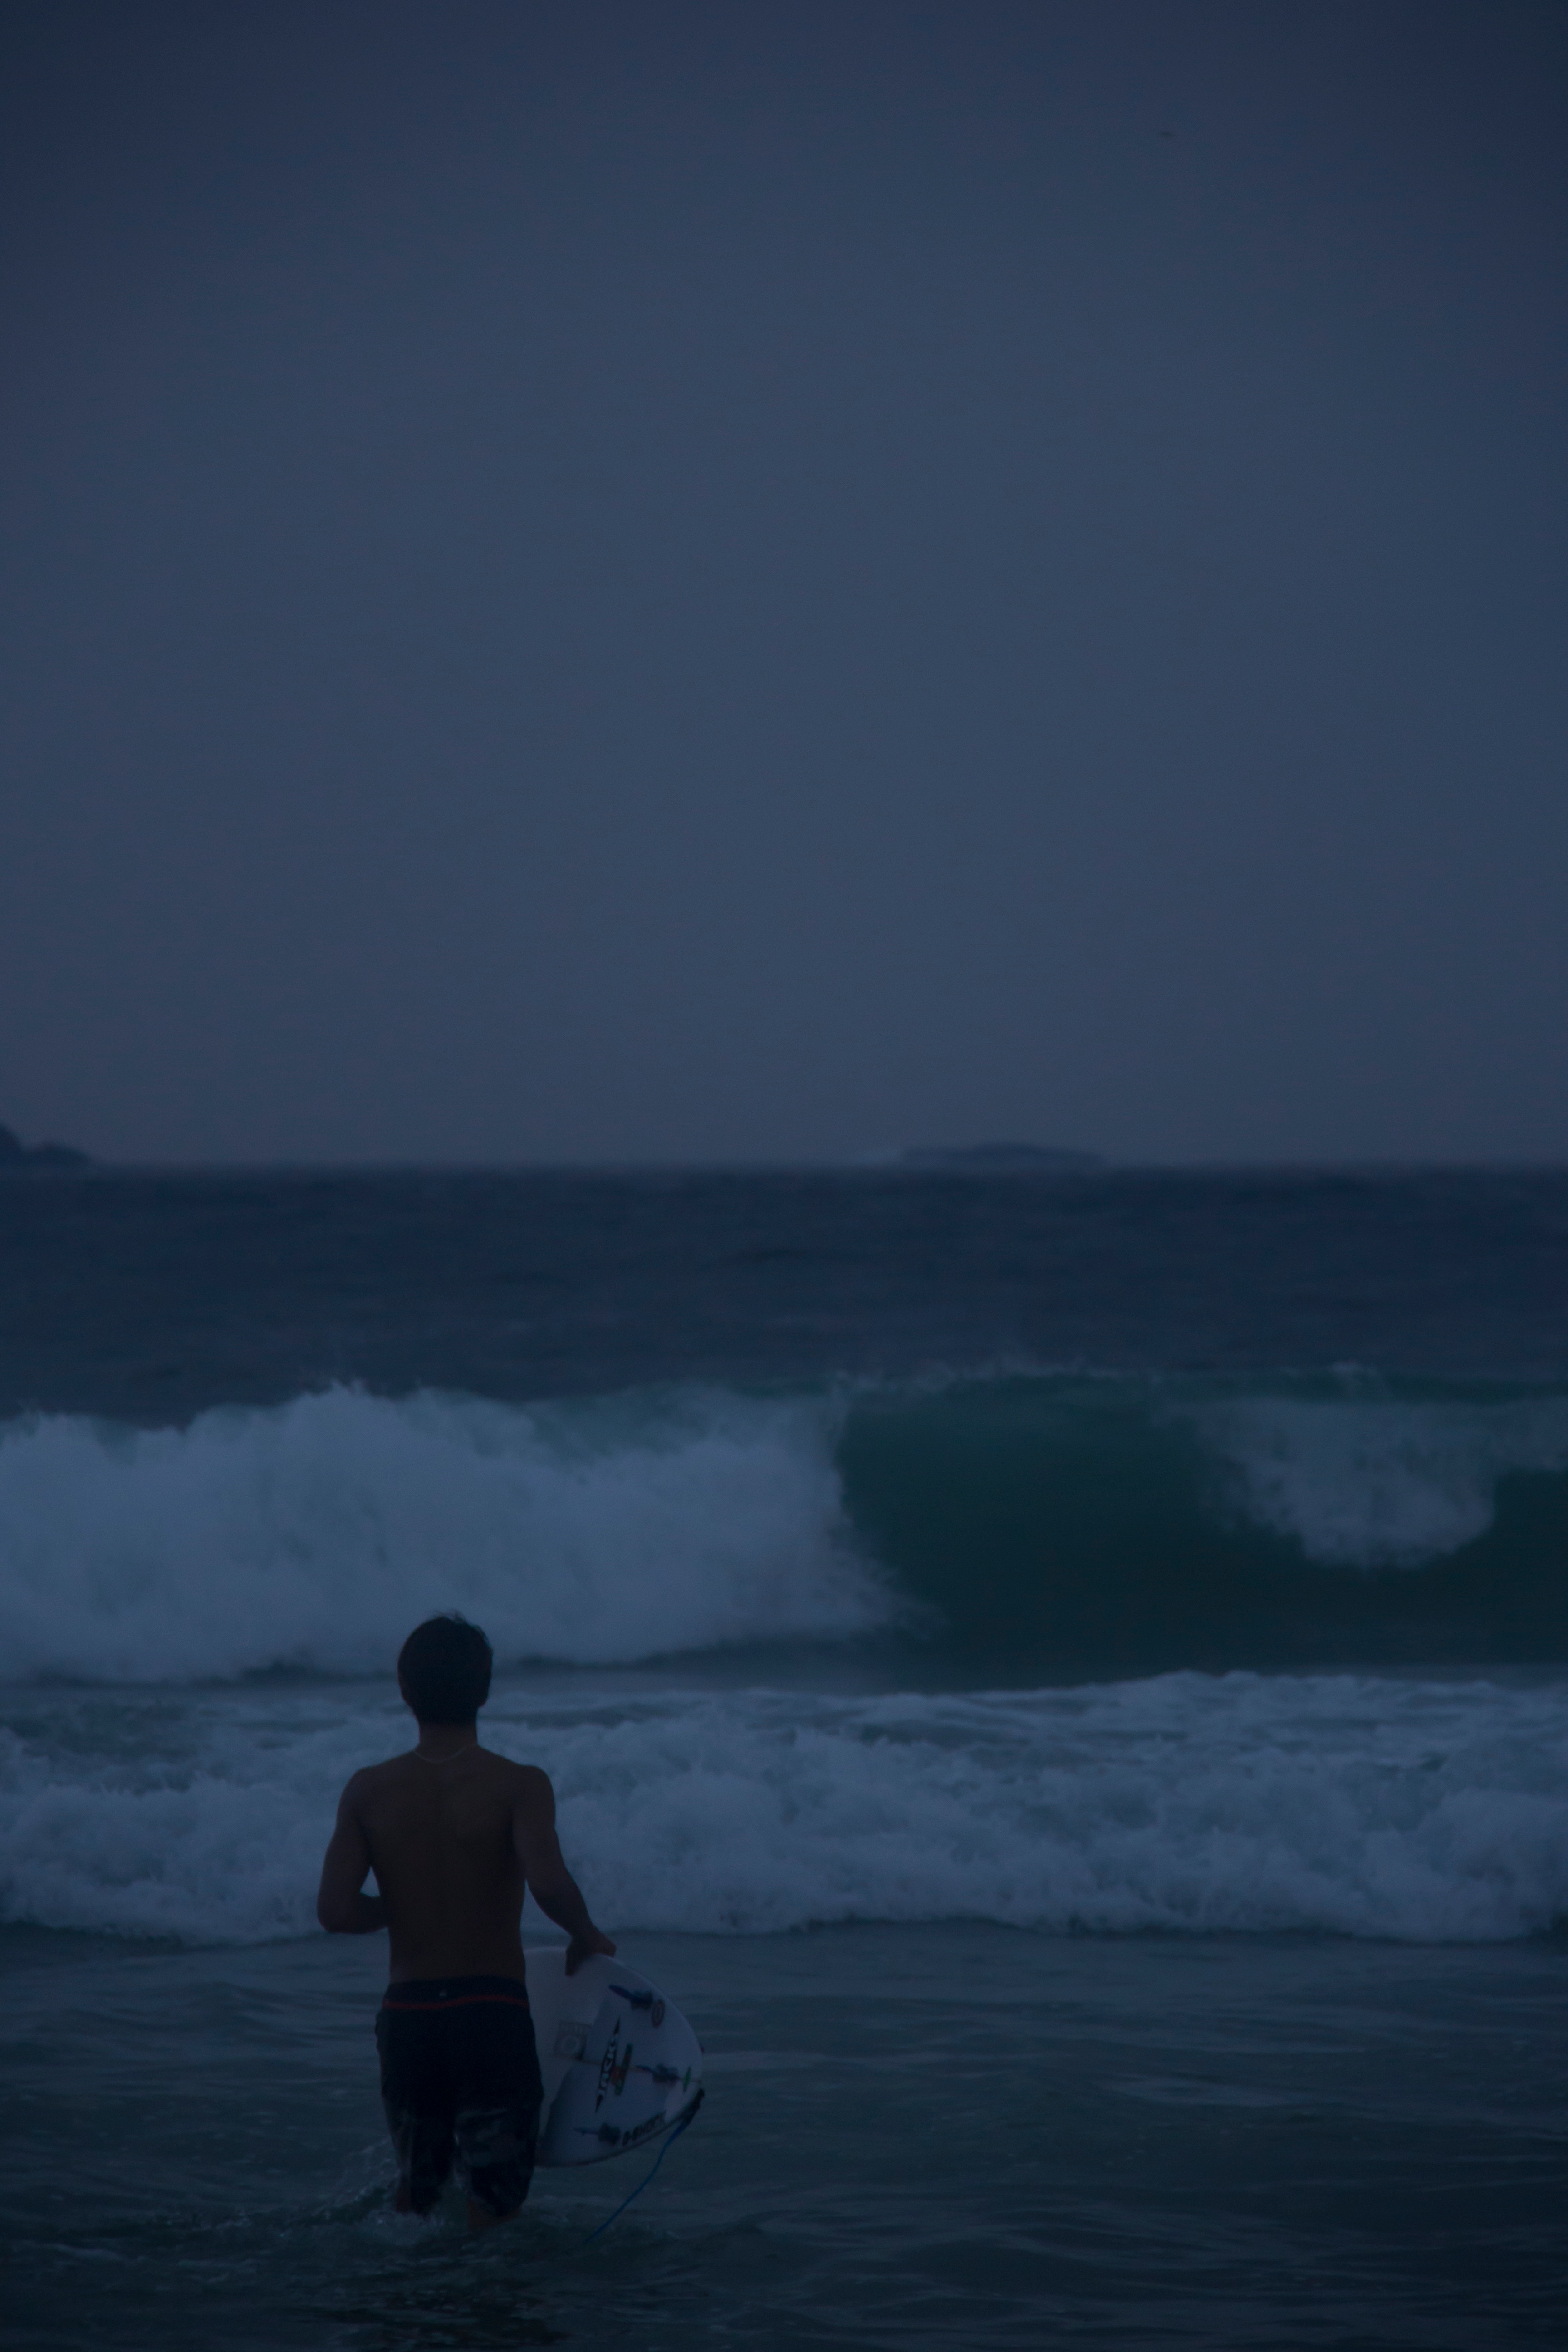
beach, sea, coast, ocean, horizon, cloud, sky, shore, wave, dawn, dusk, evening, surfing, bay, darkness, blue, moonlight, body of water, atmospheric phenomenon, wind wave